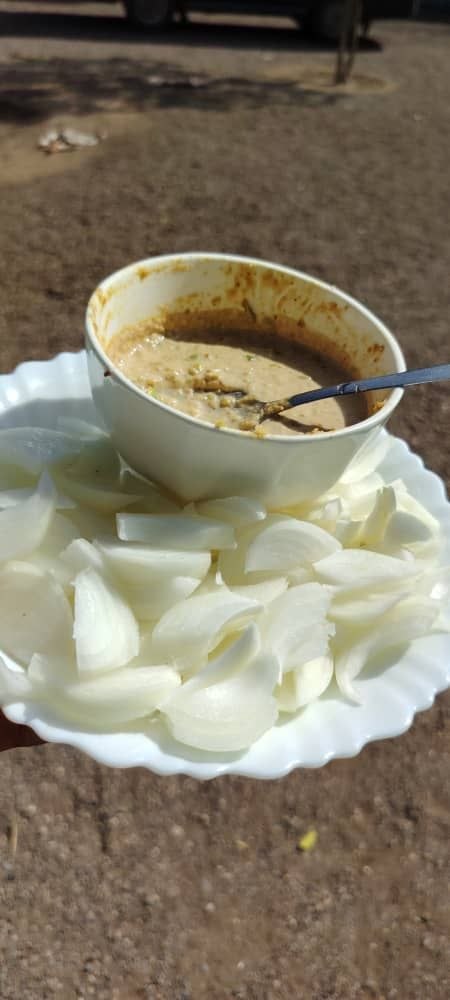
الوصف بالفصحى: بصل مع صلصة الفلفل الحار
الوصف بالعامية السودانية: صحن بصل و كورة شطة بالدكوة
التصنيف: Food & Drinks